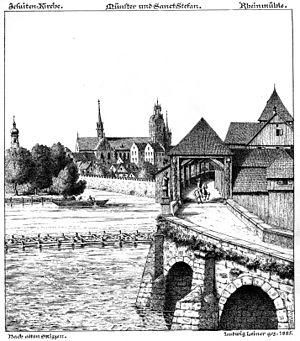
Constance est une ville d'Allemagne, située dans le sud du Land de Bade-Wurtemberg. Son centre historique est enclavé sur la rive méridionale du lac de Constance. En 2012, elle était peuplée de 79 645 habitants.